The Guest (2014 Chilean film)

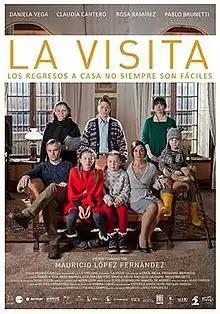
Chilean theatrical release poster

The Guest is a 2014 Chilean drama film written and directed by Mauricio López Fernández. The worldwide premiere was in October 2014 in competition at the Valdivia International Film Festival and later, in 2015, it was presented at the Guadalajara International Film Festival, Outfest, CinéLatino Toulouse and, also in France, at the Rencontres du Cinéma Sud-Américain, Marseille, when it won the First Prize for Best Film and Best Actress for Daniela Vega in her film debut.